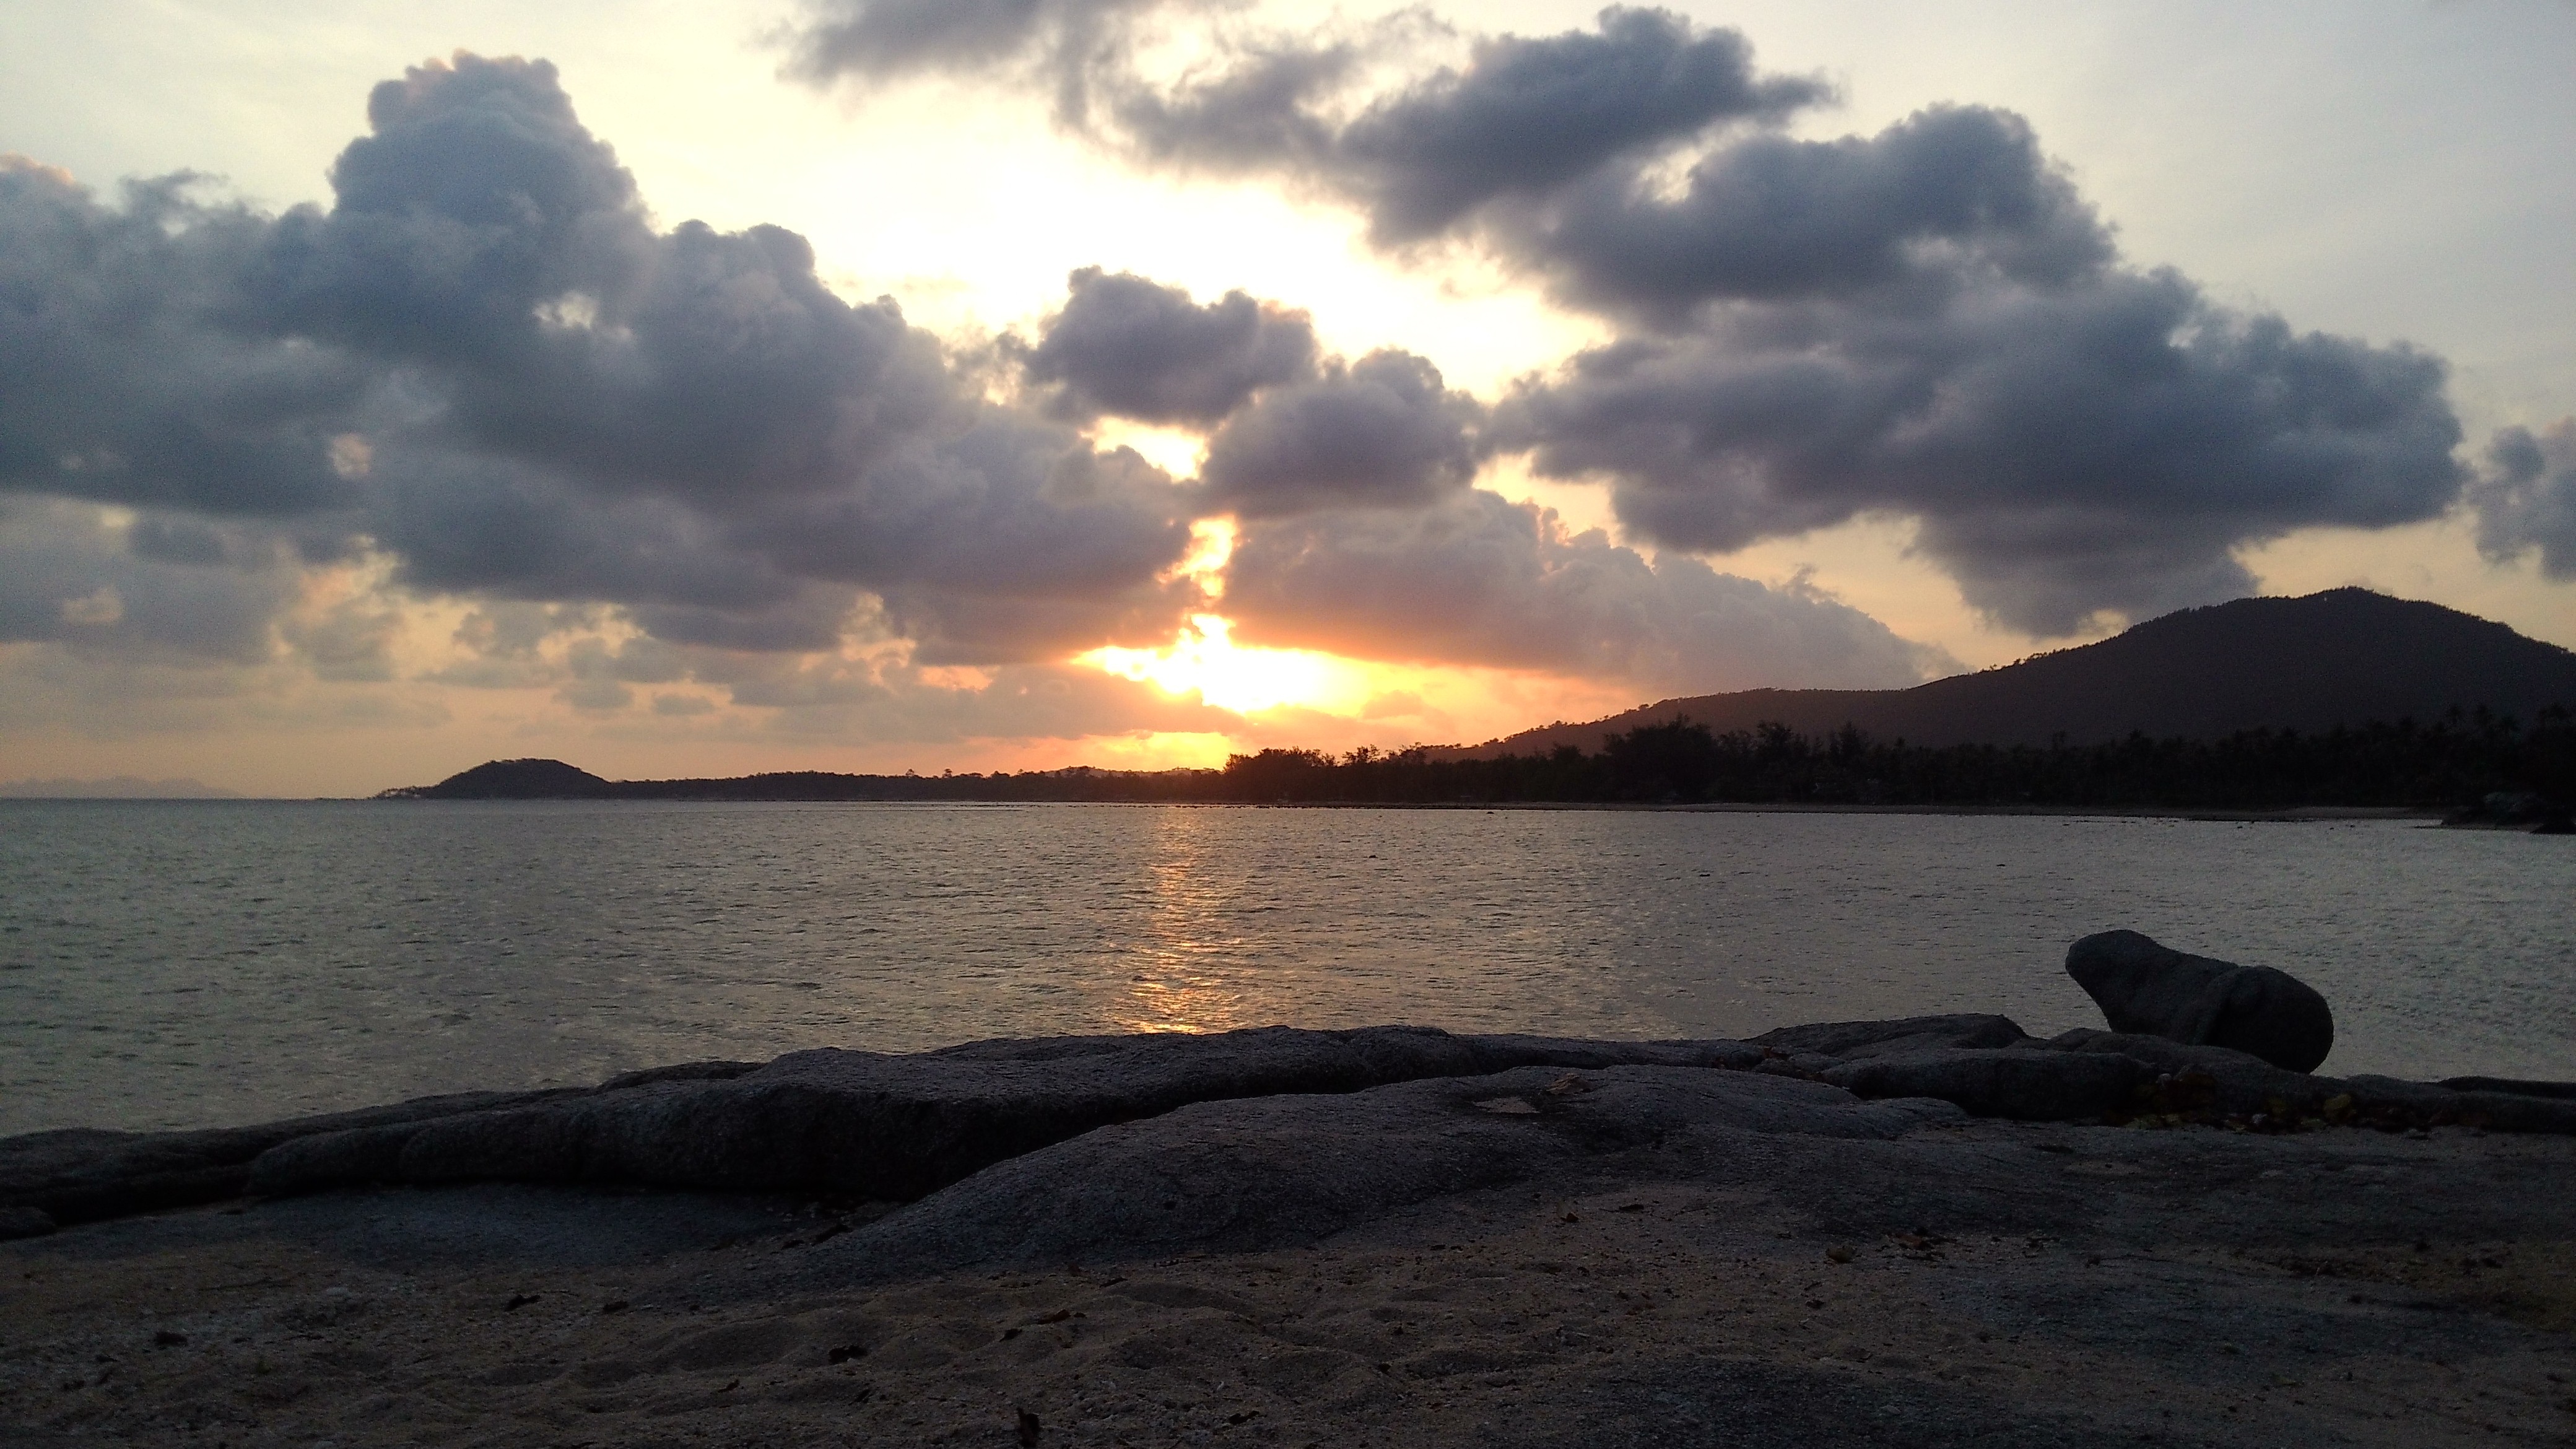
beach, sea, coast, water, nature, rock, ocean, horizon, cloud, sky, sun, sunrise, sunset, sunlight, morning, shore, lake, dawn, dusk, evening, holiday, bay, body of water, clouds, loch, distant, evening sky